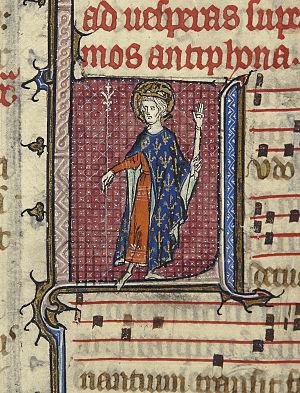
Détail du bréviaire de Saint-Louis de Poissy
Un trésor national est, en France, un bien culturel présentant un intérêt majeur pour le patrimoine français du point de vue de l'art, de l'histoire ou de l'archéologie. Il est officiellement désigné ainsi lorsque ce bien a fait l'objet d'un refus de certificat d'exportation qui empêche temporairement sa sortie du territoire national.
Le bréviaire royal de Saint-Louis de Poissy est un bréviaire à l'usage des Dominicaines de l'abbaye Saint-Louis de Poissy. Commandé par Philippe le Bel en l'honneur du roi saint Louis, il est réalisé par l'enlumineur royal Richard de Verdun entre 1310 et 1315. Classé Trésor national en octobre 2014, la Bibliothèque nationale de France lance une souscription le 25 août 2015 afin de réunir une partie du million d'euros nécessaire à son acquisition.
Richard de Verdun est un enlumineur actif à Paris entre 1288 et 1327. Il a été un collaborateur de son beau-père Maître Honoré. Plusieurs l'identifient à l'artiste désigné par convention sous le nom de Maître de Papeleu.